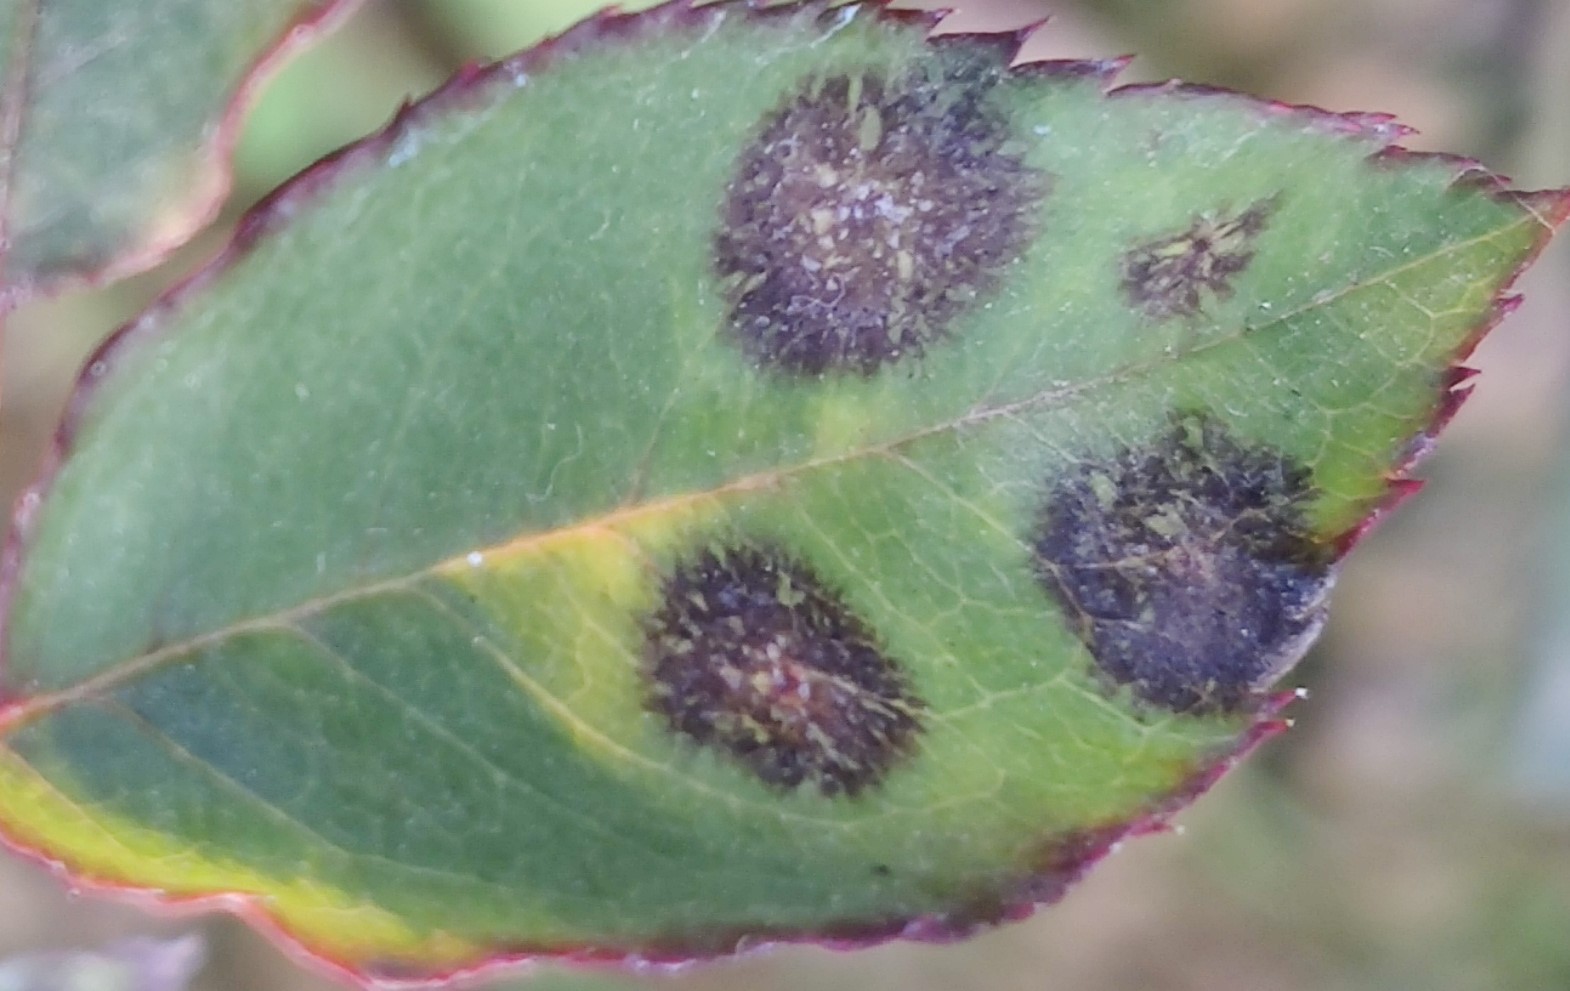
Label: Black Spot